List of Liberty ships (R)

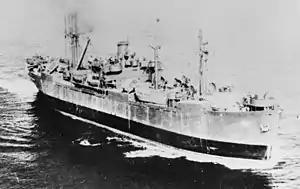
USS "Rotanin"

was built by California Shipbuilding Corporation. Her keel was laid on 25 July 1943. She was launched as "William Kelly" on 18 August and delivered as "Rotanin" on 6 September. To the United States Navy. Returned to the WSA in April 1946 and renamed "William Kelly". Laid up in reserve in Suisun Bay. She was scrapped at Richmond in September 1966.